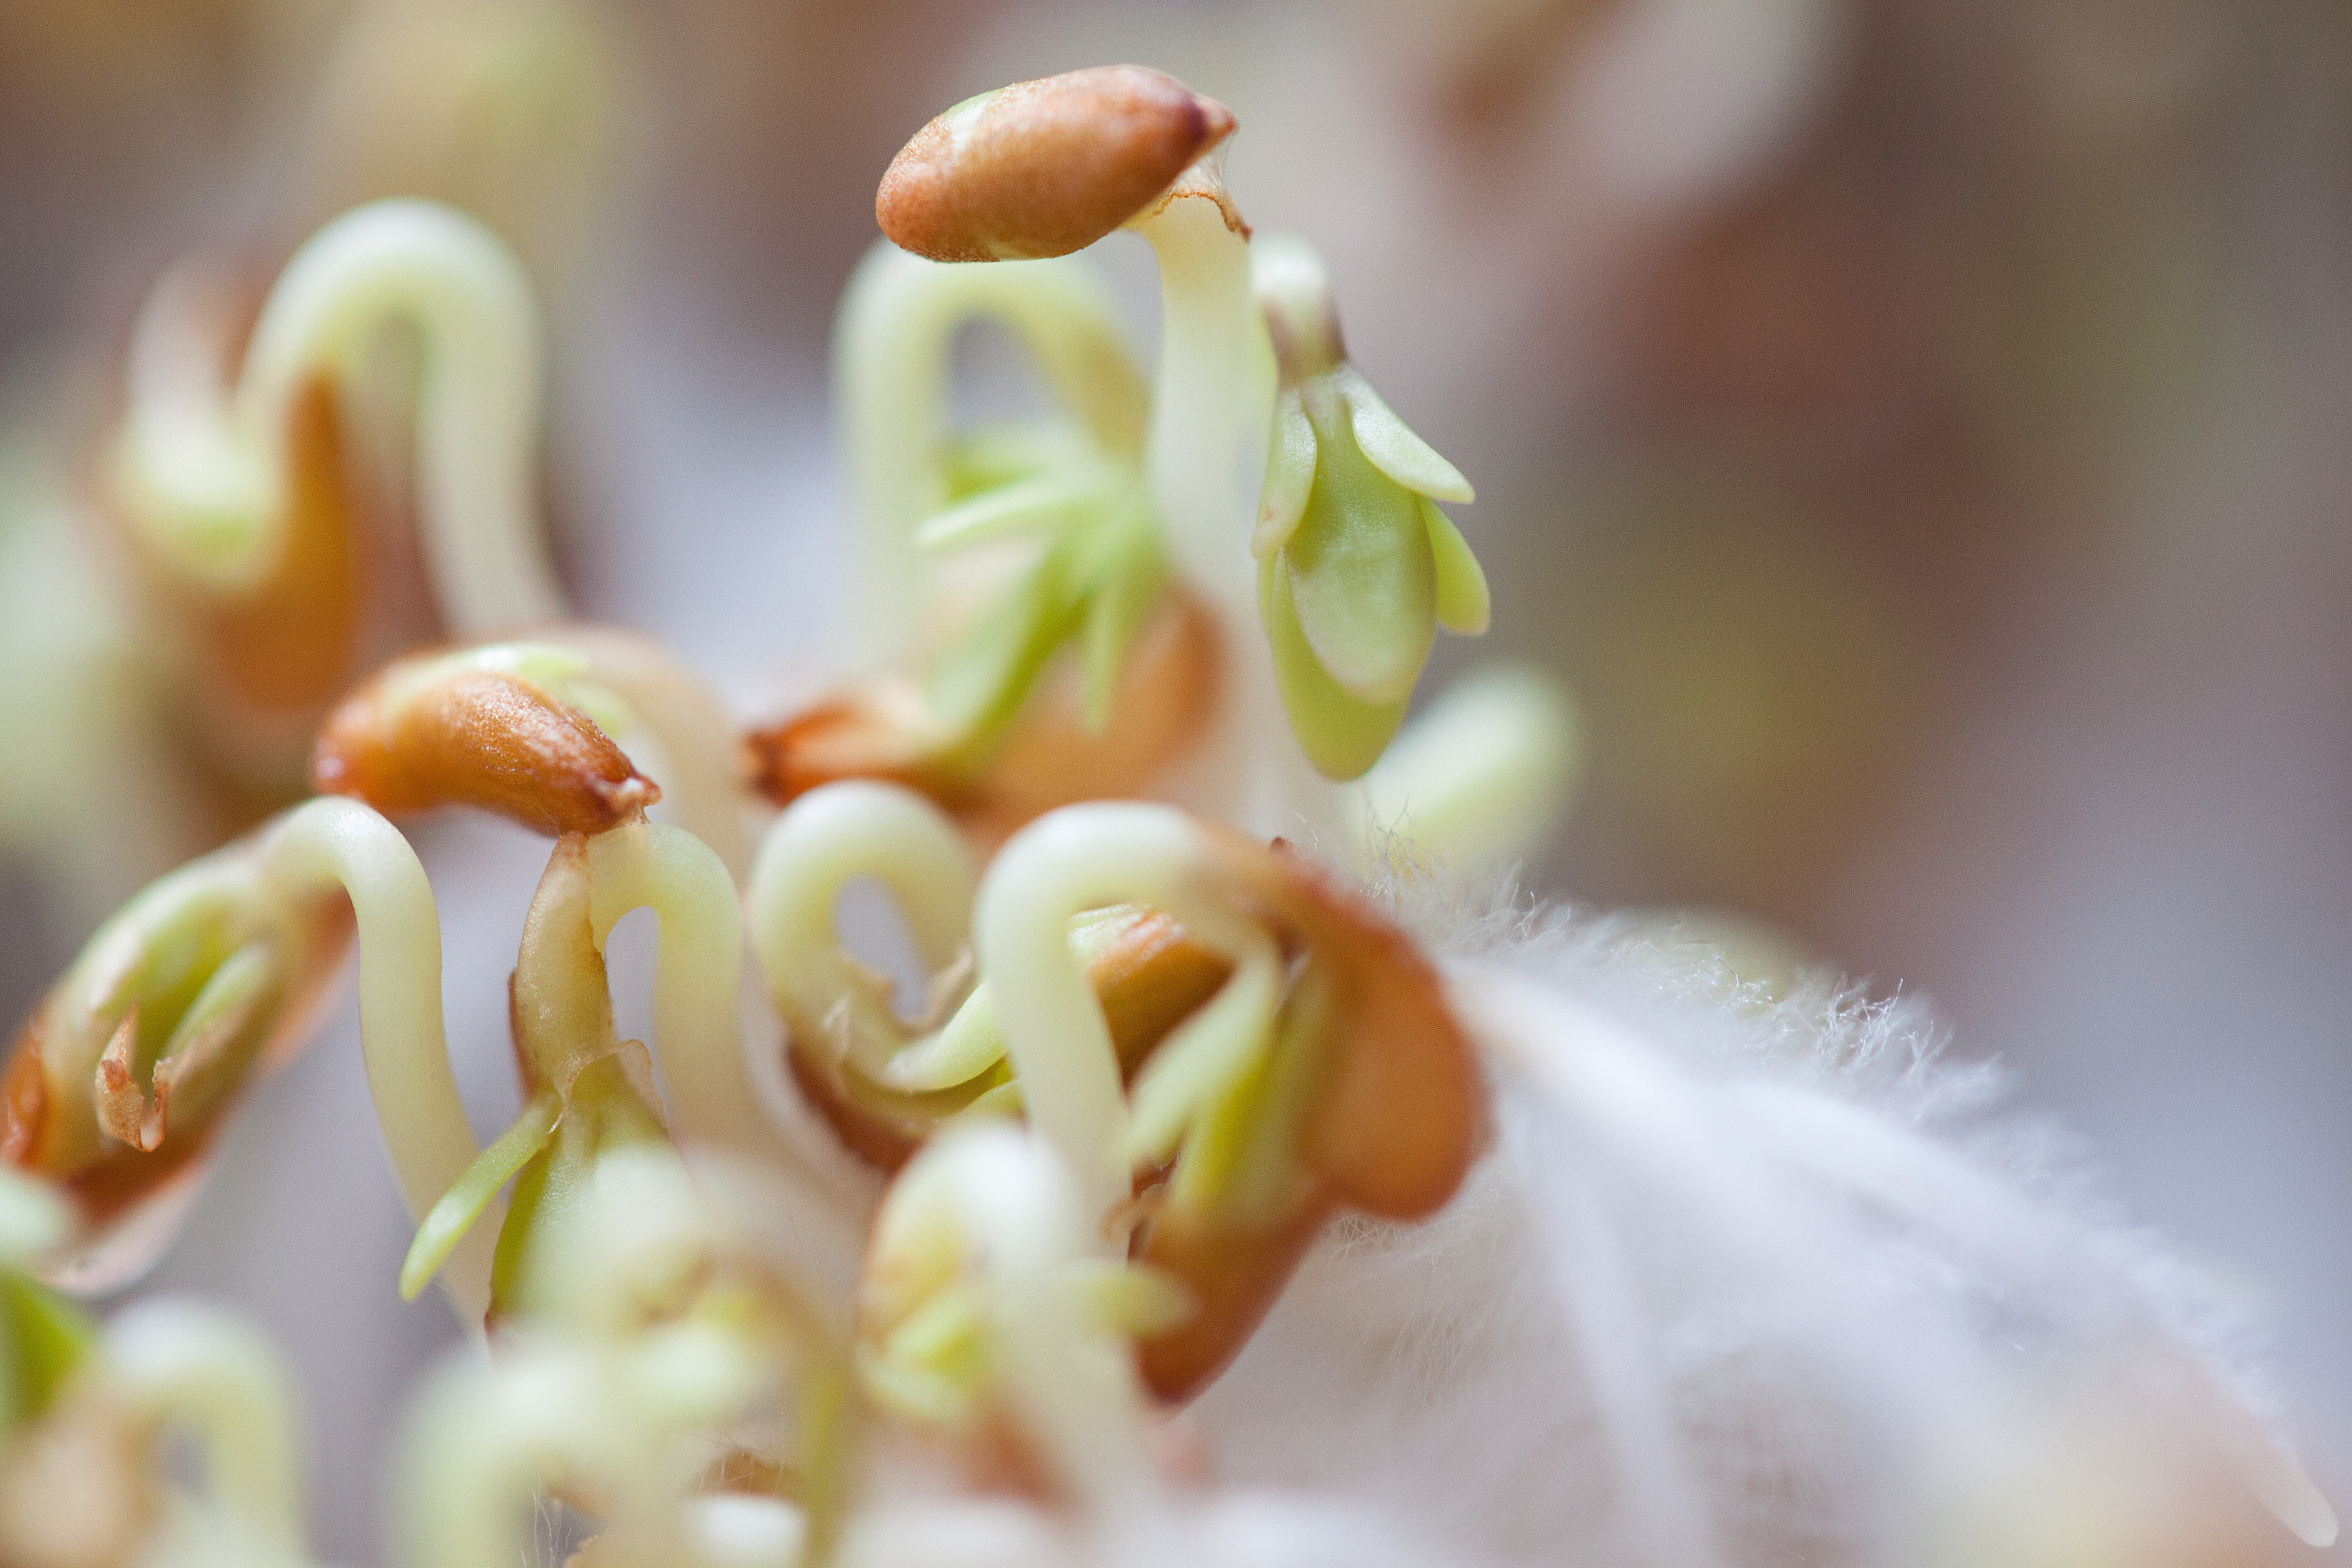
blossom, plant, white, photography, leaf, flower, petal, pollen, food, green, produce, macro, botany, yellow, flora, delicious, seedling, close up, tender, macro photography, light brown, seedlings, nutritious, bio, cress, flowering plant, naturkost, root system, developing germ, embryophyta, germ leaves, plant stem, land plant, sprouting section, radicula, curved s shaped